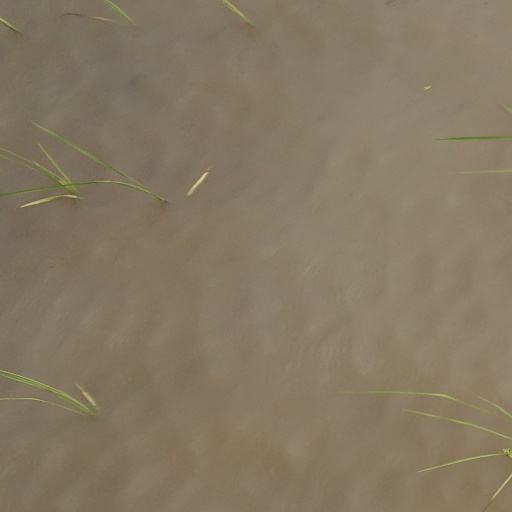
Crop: rice